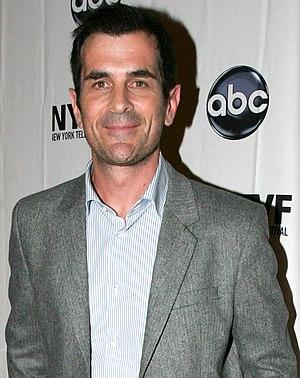
Cet article présente les personnages de la série télévisée Modern Family. Cette série repose sur les relations entre trois familles qui ont toutes un lien avec Jay Pritchett, son fils Mitchell et sa fille Claire Dunphy.